List of songs recorded by Scissor Sisters

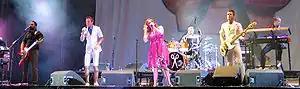
Scissor Sisters have recorded songs for four studio albums.

American pop music group Scissor Sisters have recorded songs for four studio albums. The group was founded in 2001 by Babydaddy (Scott Hoffman), Jake Shears (Jason Sellards), Ana Matronic (Ana Lynch), Del Marquis (Derek Gruen) and Paddy Boom (Patrick Seacor). After signing a contract with independent record label A Touch of Class in 2002, Scissor Sisters released their debut single "Electrobix". The critical success of its B-side, a cover version of Pink Floyd's rock song "Comfortably Numb", brought the group to the attention of Polydor Records, which signed them in 2003.